History of Constantinople

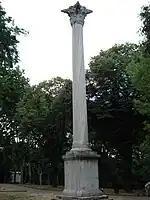
The granite Column of the Goths, in antiquity, adorned with a statue of the legendary Byzantium

In the second half of the 4th century in Constantinople worked great philosophers Themistius and Synesius of Cyrene, theologians Gregory the Theologian, John Chrysostom and Nilus of Sinai. In 404 there were riots in the city, caused by the removal from the post of Constantinople archbishop popular among the people John Chrysostom, who conflicted with the wife of the emperor Eudoxia (during the riots and the fires that swept the capital burned even the Hagia Sophia). In the beginning of 5th century (especially since 410) in connection with the threat of invasion of barbarians the stream of settlers-aristocrats from Rome to Constantinople has intensified. An earthquake in 412 largely destroyed the walls of the time of Constantine the Great, and there was an urgent need for a new ring of fortifications that would cover the sprawling neighborhoods of the city. The new walls, begun under Emperor Arcadius, were completed during the reign of Emperor Theodosius II by the prefect Anthemius. The wall of Theodosius had nine main gates, divided into civil and military, and many smaller passages (the most important gates, through which the busy trade routes passed, were the Golden Gate, the Resios Gate, the Gate of St. Romanus, and the Charisian Gate). Bridges over the moat led to the civil gates, which were walled up during sieges. The military gates were protected by the highest and most powerful towers, their double iron gates were locked in peacetime, and during sieges they were used for sorties against the enemy.